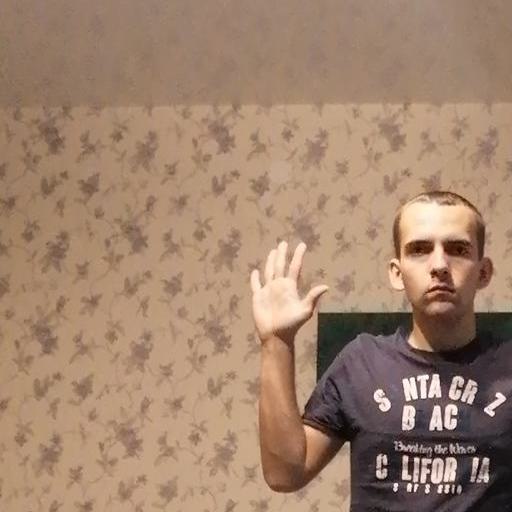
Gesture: palm